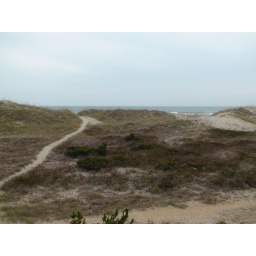
Shot of the the berms that separate the ocean from the road near the house we rented in Waves, NC.